Miriam Casillas

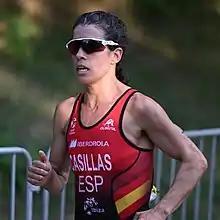

Miriam Casillas García (born 24 June 1992) is a Spanish triathlete. She competed in the women's event at the 2016 Summer Olympics held in Rio de Janeiro, Brazil. In 2021, she competed in the women's event at the 2020 Summer Olympics in Tokyo, Japan. She also competed in the mixed relay event.